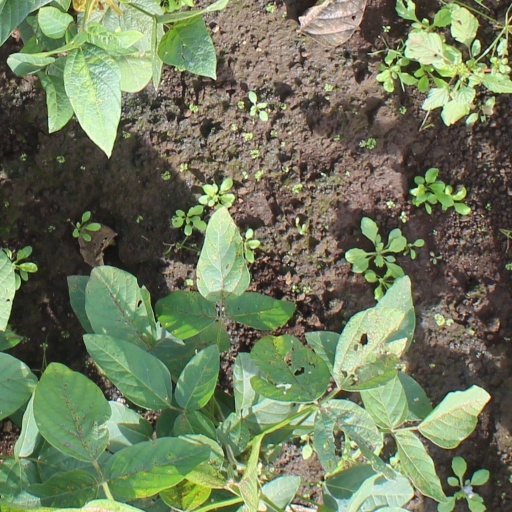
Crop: soybean